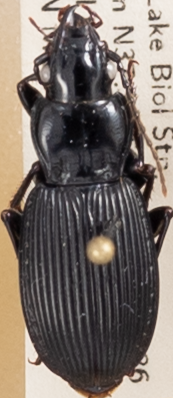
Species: Pterostichus lachrymosus
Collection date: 2021-08-24 04:00:00
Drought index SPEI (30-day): -0.262
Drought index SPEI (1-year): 0.03
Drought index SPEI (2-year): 1.106